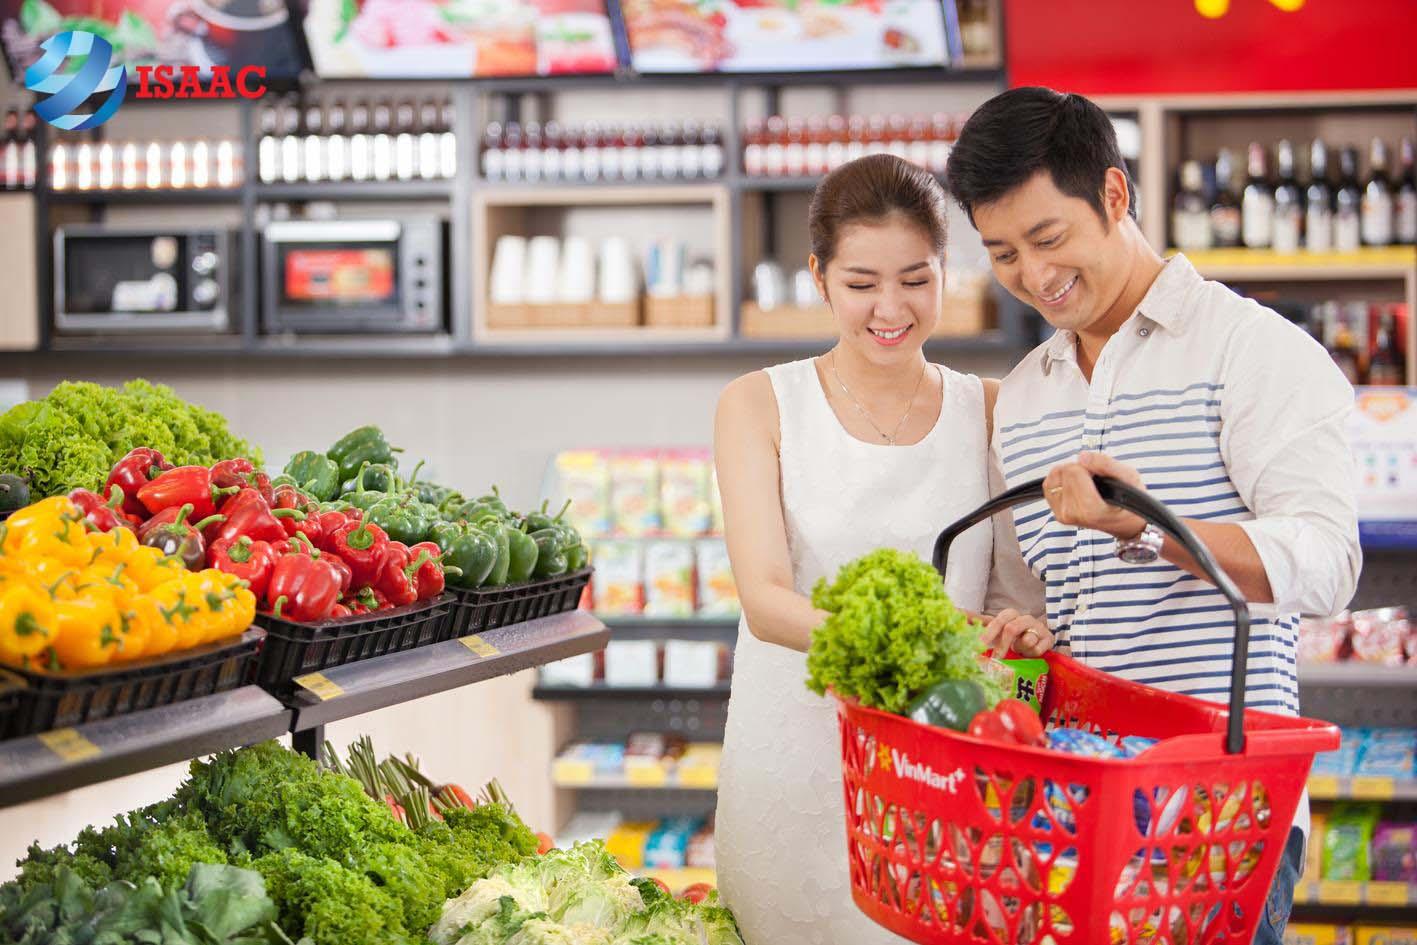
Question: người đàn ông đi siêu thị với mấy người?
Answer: một người